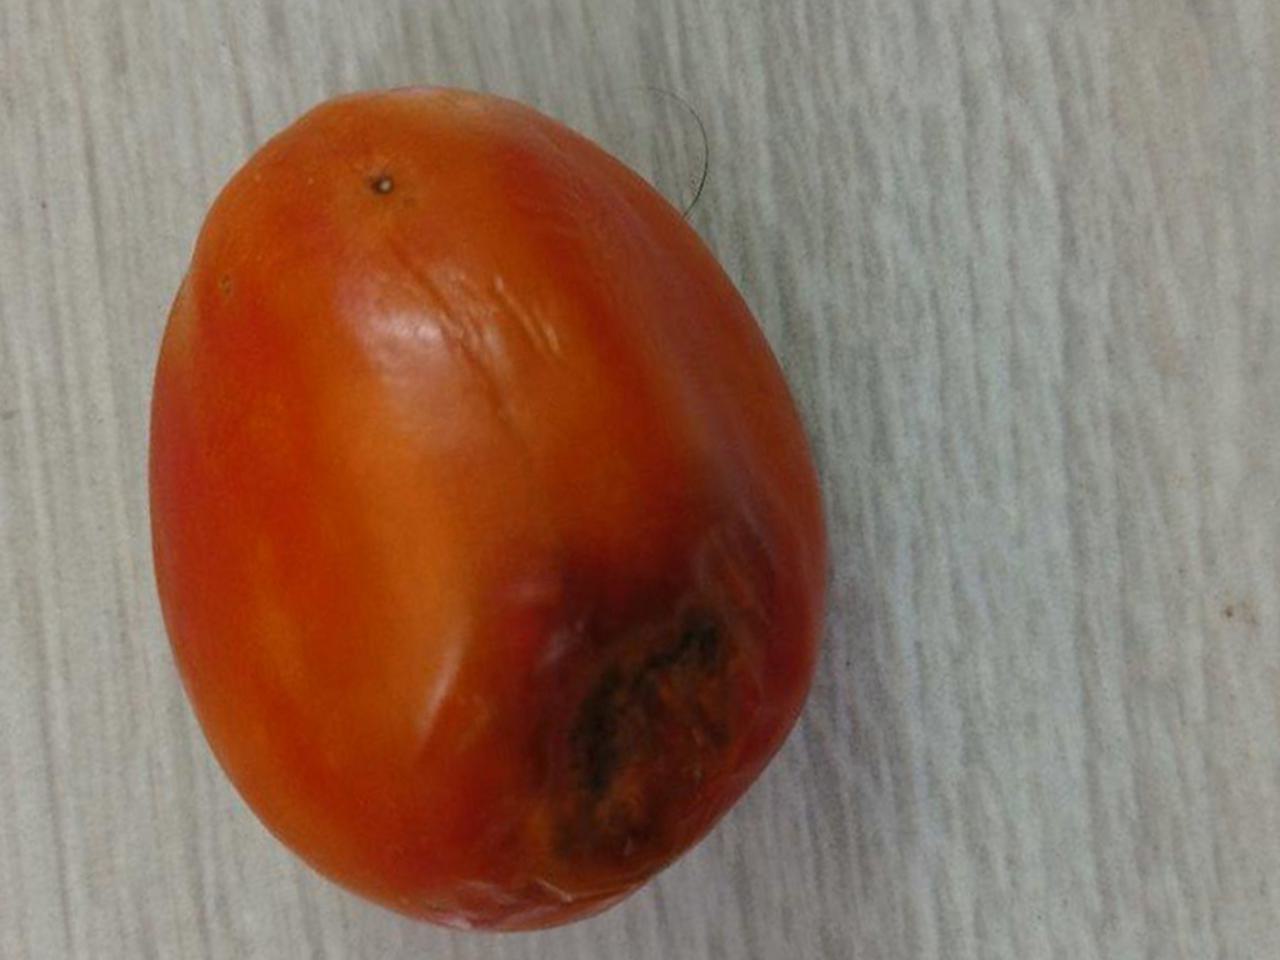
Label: Rotten